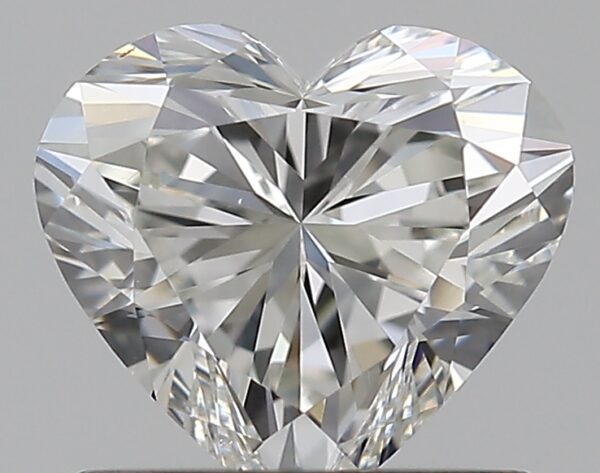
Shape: heart
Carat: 0.81
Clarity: VS1
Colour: G
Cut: EX
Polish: EX
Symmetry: VG
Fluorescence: ST
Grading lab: GIA
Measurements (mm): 5.88 x 6.44 x 3.71